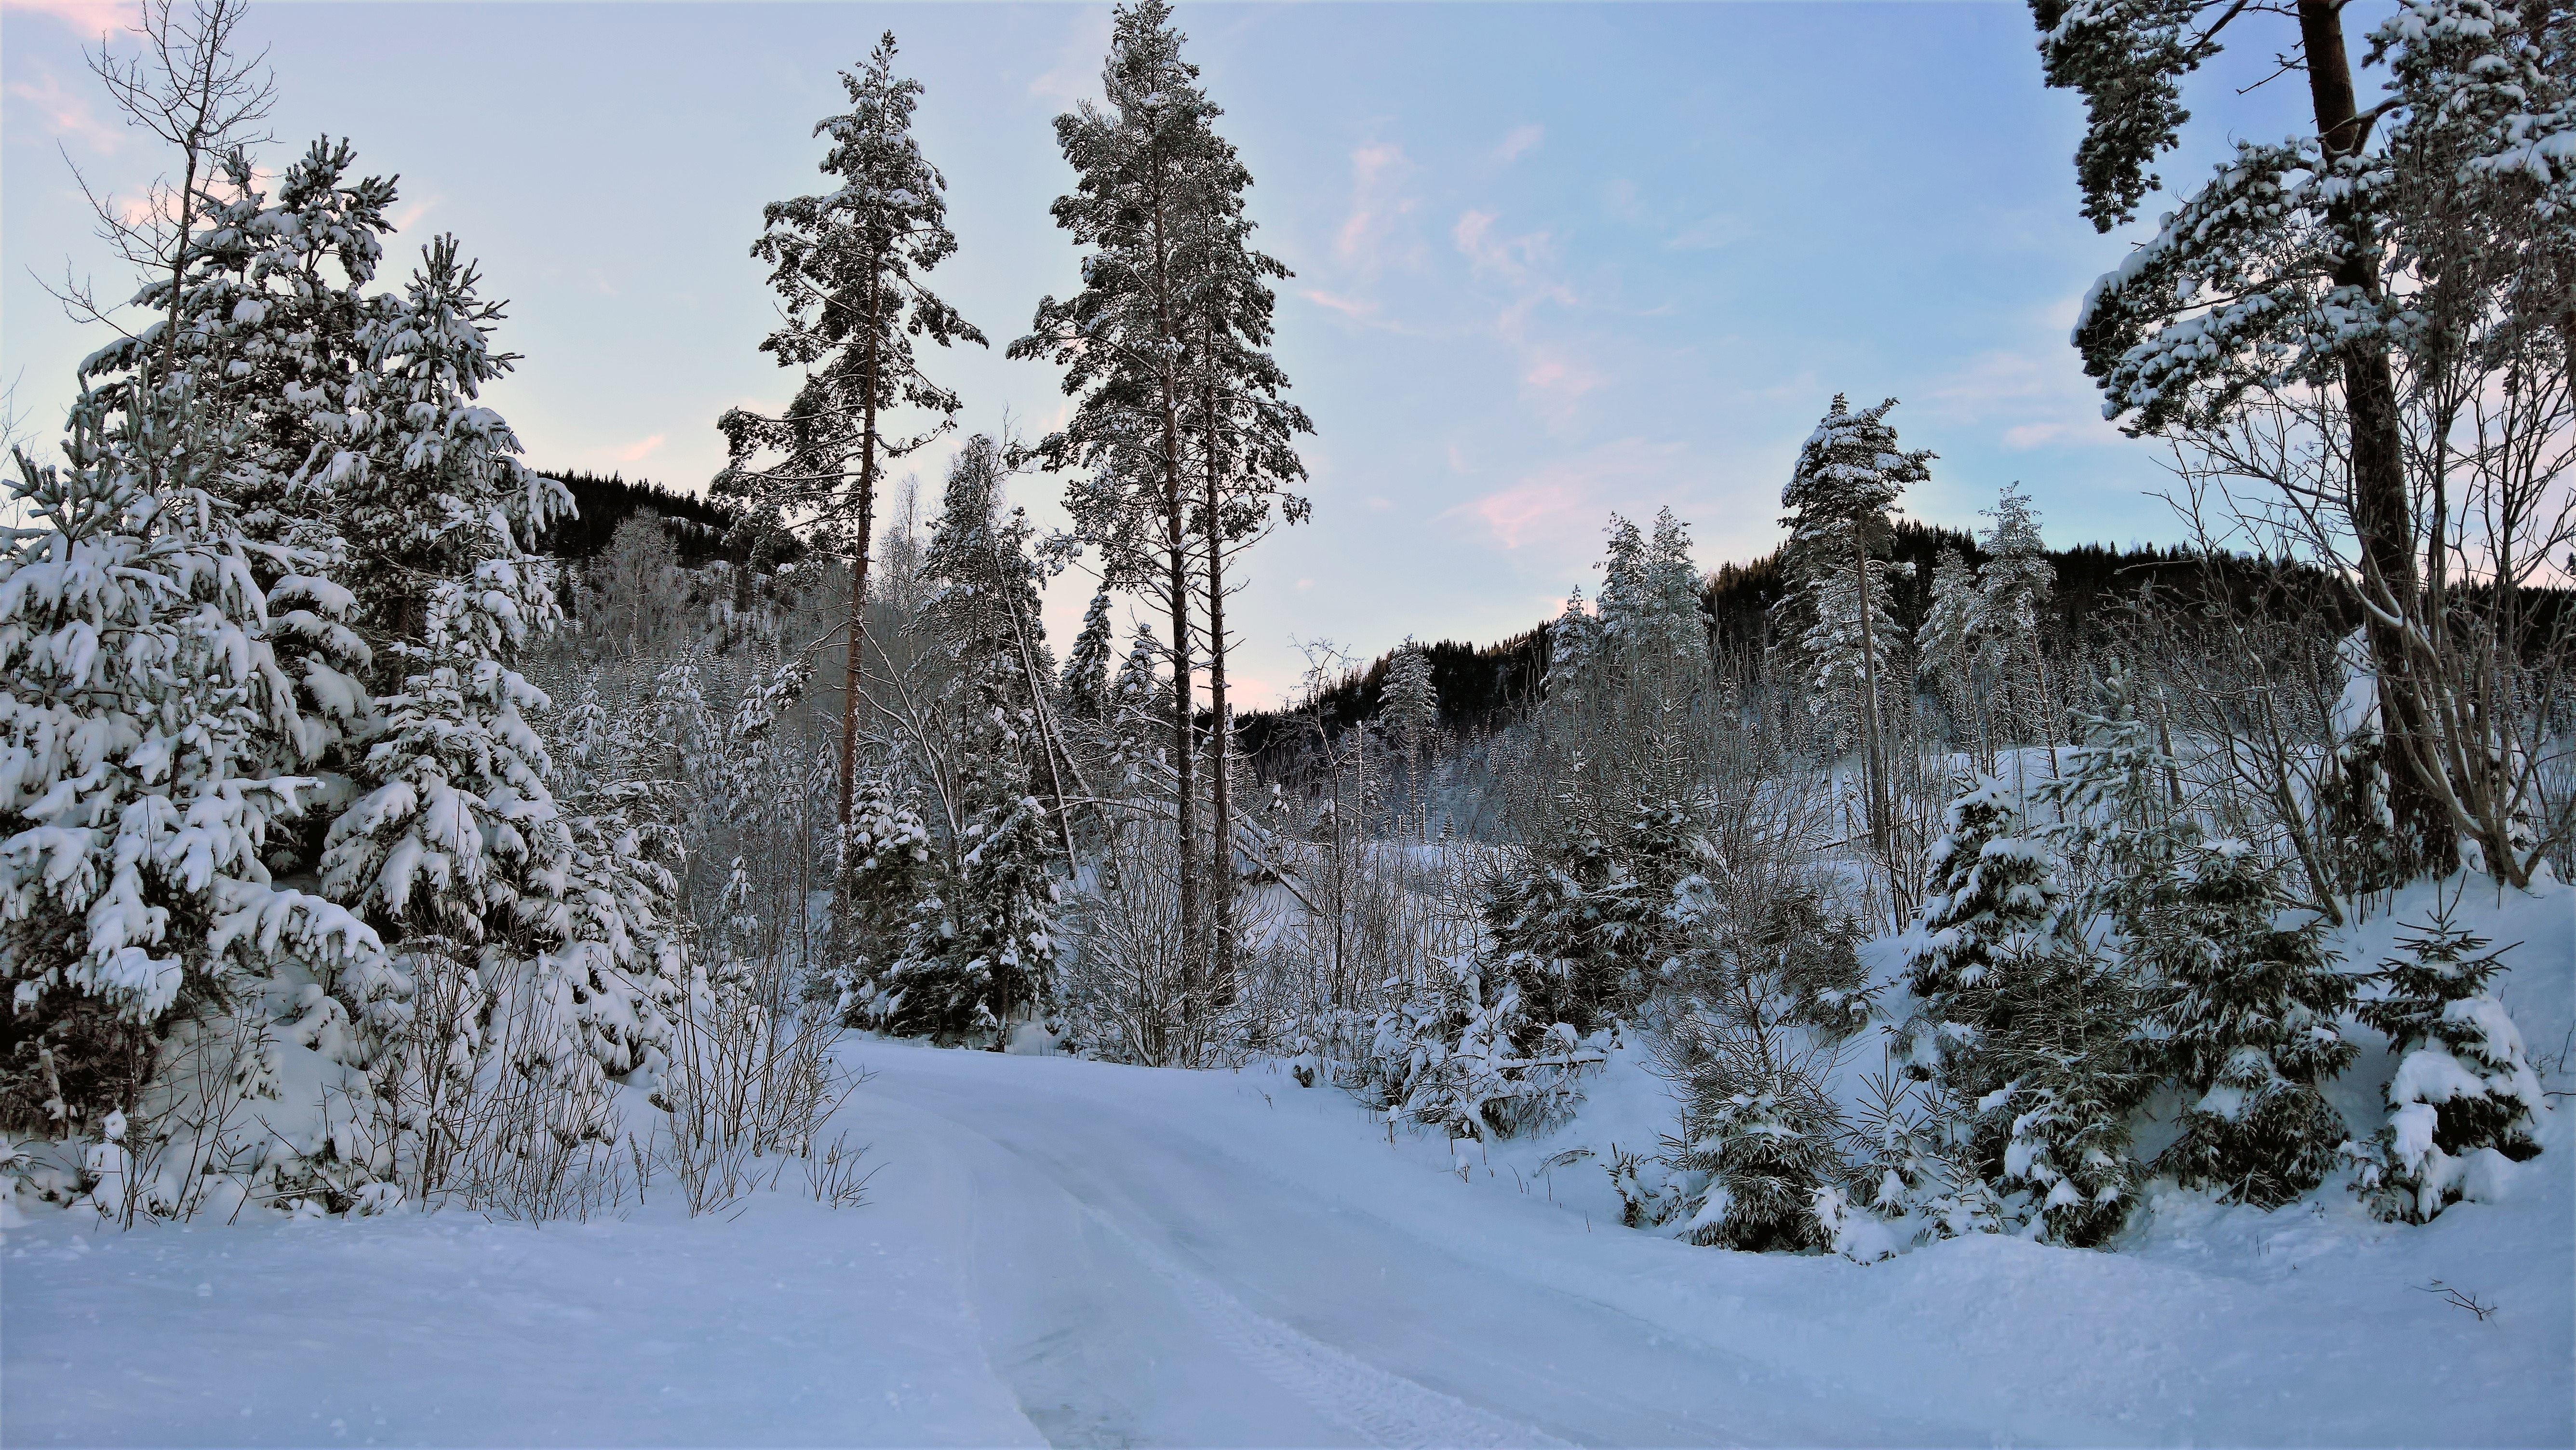
snow, winter, tree, freezing, natural landscape, frost, sky, woody plant, forest, ice, geological phenomenon, spruce fir forest, plant, terrain, pine family, fir, landscape, tropical and subtropical coniferous forests, temperate coniferous forest, branch, conifer, national park, pine, spruce, red pine, winter storm, state park